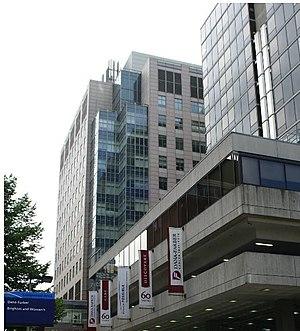
Le Centre de recherche sur le cancer Dana-Farber, à Boston, Massachusetts.
Sidney Farber, né le 30 septembre 1903 à Buffalo, New-York et mort le 30 mars 1973 à Boston, Massachusetts, est un pathologiste américano-polonais spécialisé dans le domaine pédiatrique. Il est considéré comme le père de la chimiothérapie moderne, et a donné son nom à l'Institut du cancer Dana-Farber.